Stereoscopy

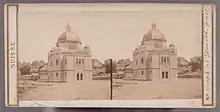
Cardboard stereoscopic disc with photos of the synagogue in Geneva, , in the collection of the Jewish Museum of Switzerland

Stereoscopic viewing may be artificially created by the viewer's brain, as demonstrated with the Van Hare Effect, where the brain perceives stereo images even when the paired photographs are identical. This "false dimensionality" results from the developed stereoacuity in the brain, allowing the viewer to fill in depth information even when few if any 3D cues are actually available in the paired images.